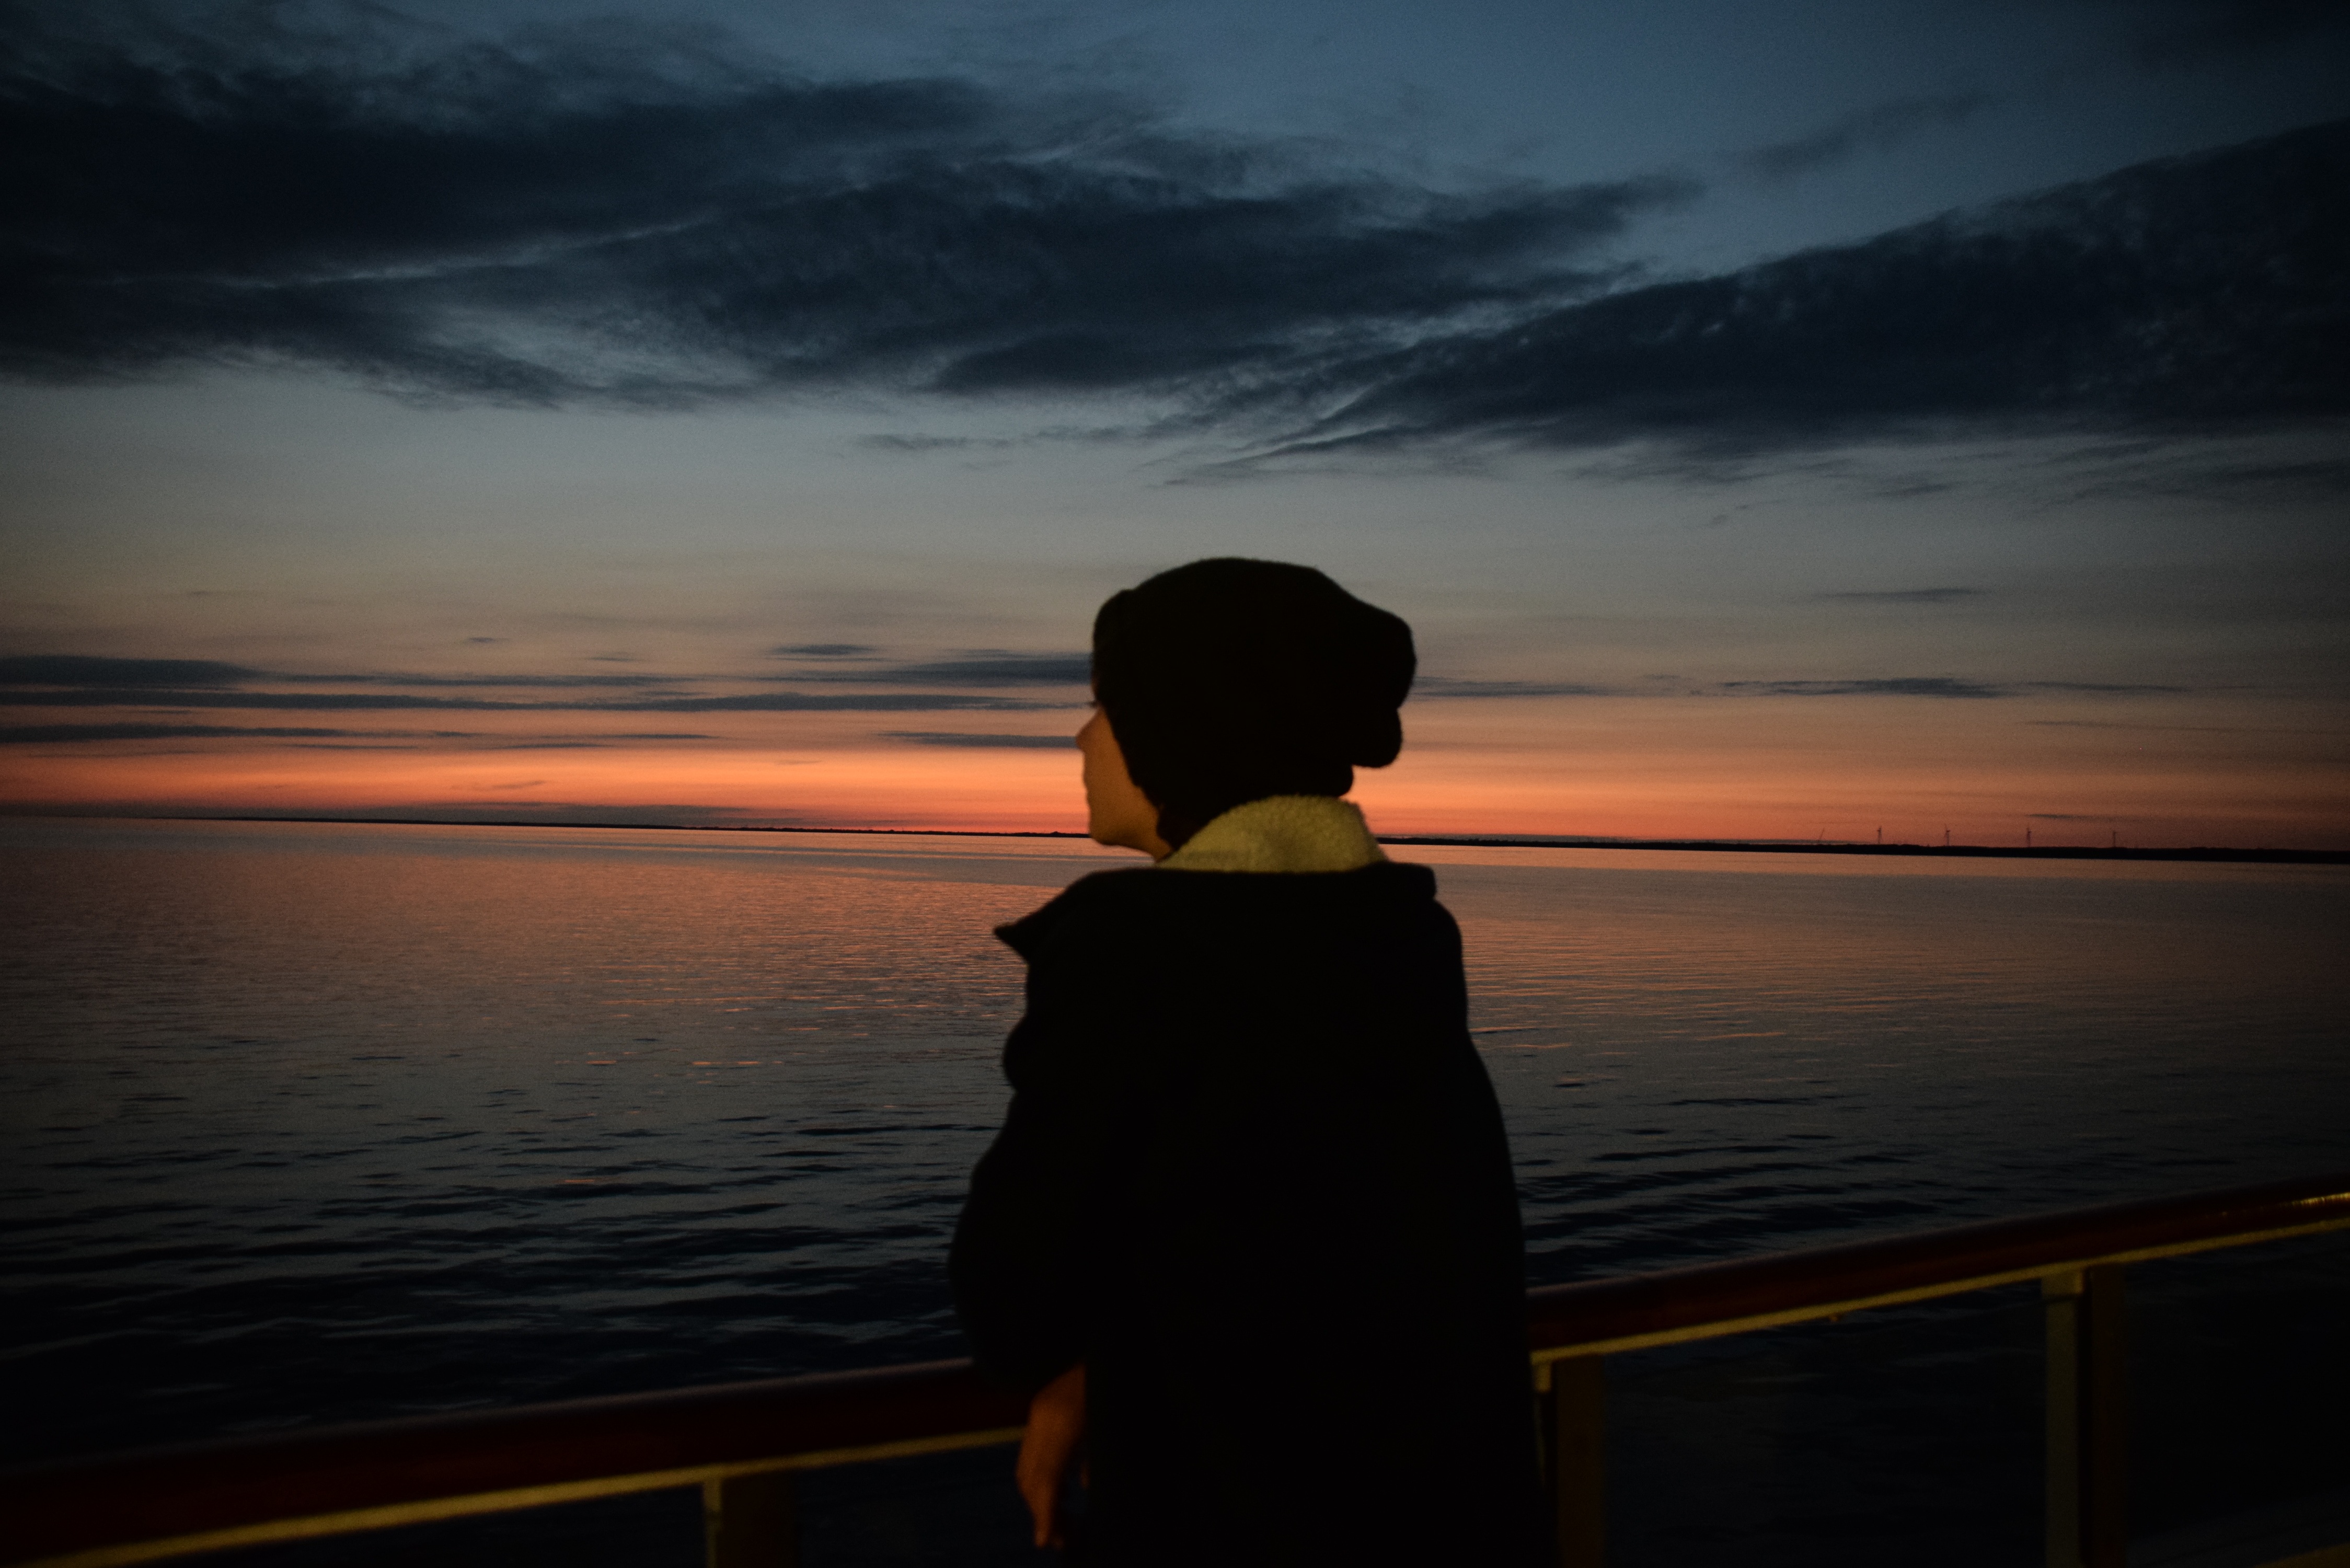
sea, ocean, horizon, cloud, sunrise, sunset, sunlight, morning, wave, dawn, dusk, evening, twilight, reflection, holiday, evening sky